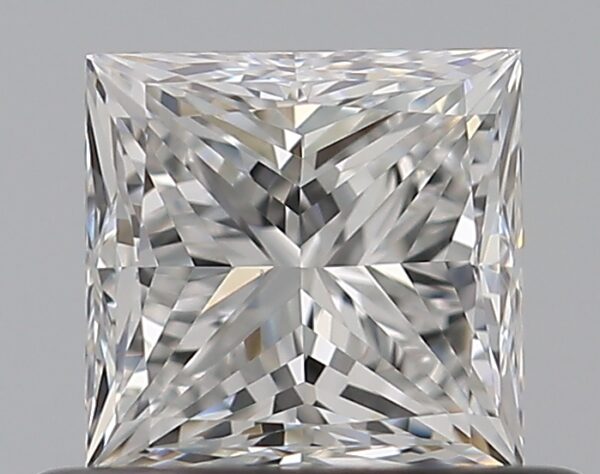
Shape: princess
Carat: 0.51
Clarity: VS1
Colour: F
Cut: EX
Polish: EX
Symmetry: VG
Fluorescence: N
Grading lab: GIA
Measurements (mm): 4.32 x 4.21 x 3.11